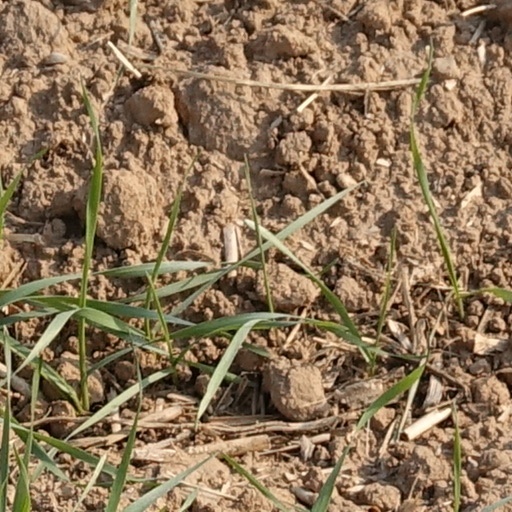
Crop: wheat